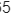
Number: 5